Mahmud of Ghazni

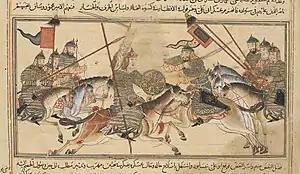
Fight between Mahmud of Ghazni and Abu 'Ali Simjuri. "Jami al-Tawarikh", 1314

In 988, Mahmud who was only fifteen years of age, took a prominent part in the First Battle of Laghman between his father and Jayapala.